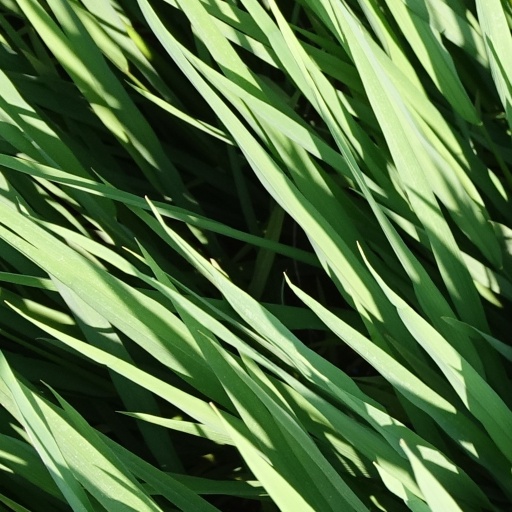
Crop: rice